Battle of Évora (1808)

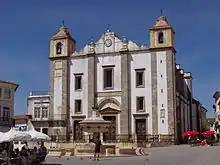
Santo Antão Church in Évora

Emperor Napoleon concluded the Treaties of Tilsit in July 1807, ending the War of the Fourth Coalition. While the Kingdom of Prussia was humiliated, the Russian Empire became an ally of France. After his triumph, the emperor looked to the west where Portugal was the oldest continental ally of the United Kingdom. Portugal's Prince Regent John of Braganza had declined to join the Continental System against British trade. Furthermore, Napoleon resented Britain's trade with Portugal's colony in Brazil, wished to seize Portugal's shipping, and wanted to deny the Royal Navy the use of Lisbon's major port.